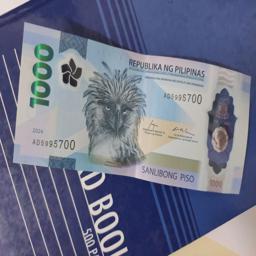
Label: 1000_New_Front